James N. Adam

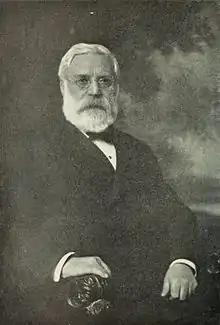
Portrait of James N. Adam

James Noble Adam (March 1, 1842 – February 9, 1912) was a businessman and founder of the J. N. Adam & Co. as well as the 45th Mayor of Buffalo, New York, serving 1906–1909.